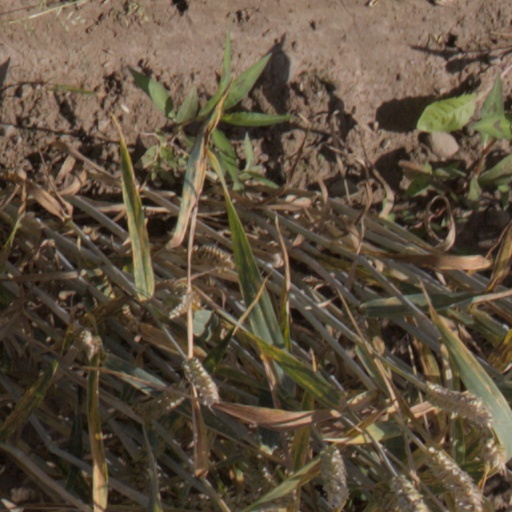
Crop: wheat